Vauxhall Motors

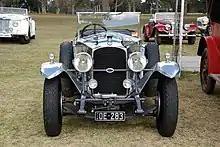
30–98 Velox

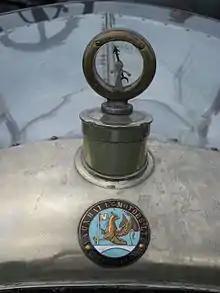
Vauxhall Griffin on a 1921 Vauxhall 25

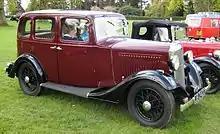
1933 Vauxhall Light Six. This was the first Vauxhall to sell in numbers comparable to rivals from the largest British car makers of the day.

Scottish marine engineer Alexander Wilson founded the company at 90–92 Wandsworth Road, Vauxhall, London, in 1857. It was founded as Alex Wilson and Company, and from 1857, the company built pumps and marine engines. In 1903 the company built its first car, a five-horsepower single-cylinder model steered using a tiller, with two forward gears and no reverse gear. About 70 were made in the first year, before the car was improved with wheel steering and a reverse gear in 1904. A single survivor could still be seen at the London Science Museum in 1968. A 1903 model was entered in the London-to-Brighton car run in 2018.